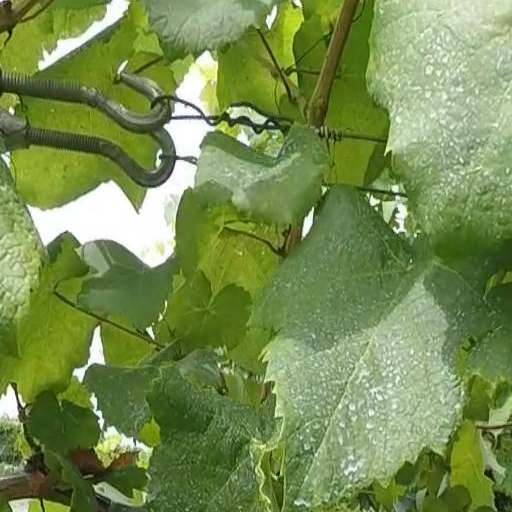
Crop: grape